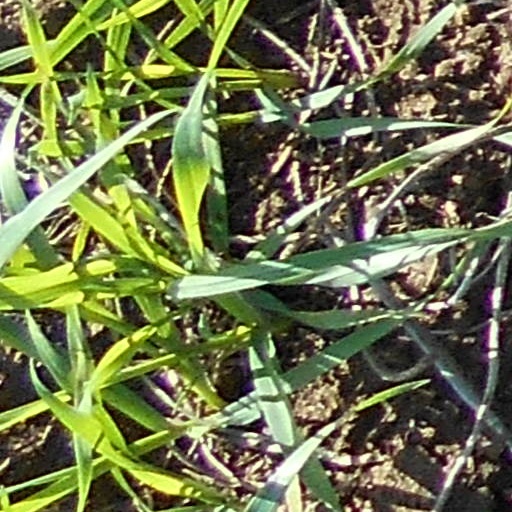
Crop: wheat